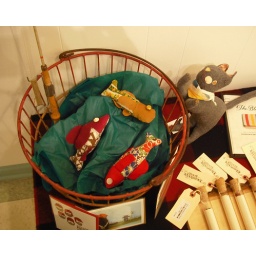
Mini fish by abbeychristine. Plush cat by Astulabee.